Harald Hove

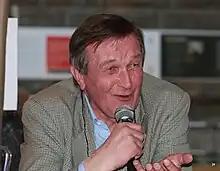
Harald Hove.

Harald Hove (10 January 1949 – 21 July 2014) was a Norwegian jurist and politician for the Liberal Party.